Face masks during the COVID-19 pandemic in the United States

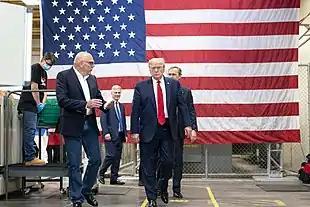
President Donald Trump touring a Honeywell mask factory in May 2020; Trump did not publicly wear a mask at this media event.

Trump and Vice President Mike Pence avoided being seen wearing face masks during media events, such as an April 28 visit to the Mayo Clinic by Pence, and a visit by Trump to a Honeywell factory producing respirators. After he was criticized for violating Mayo Clinic policies requiring masks to be worn by staff and visitors, Pence explained that he was regularly tested negative for COVID-19, and that, "I thought it'd be a good opportunity for me to be here, to be able to speak to these researchers, these incredible health care personnel, and look them in the eye and say 'thank you'."